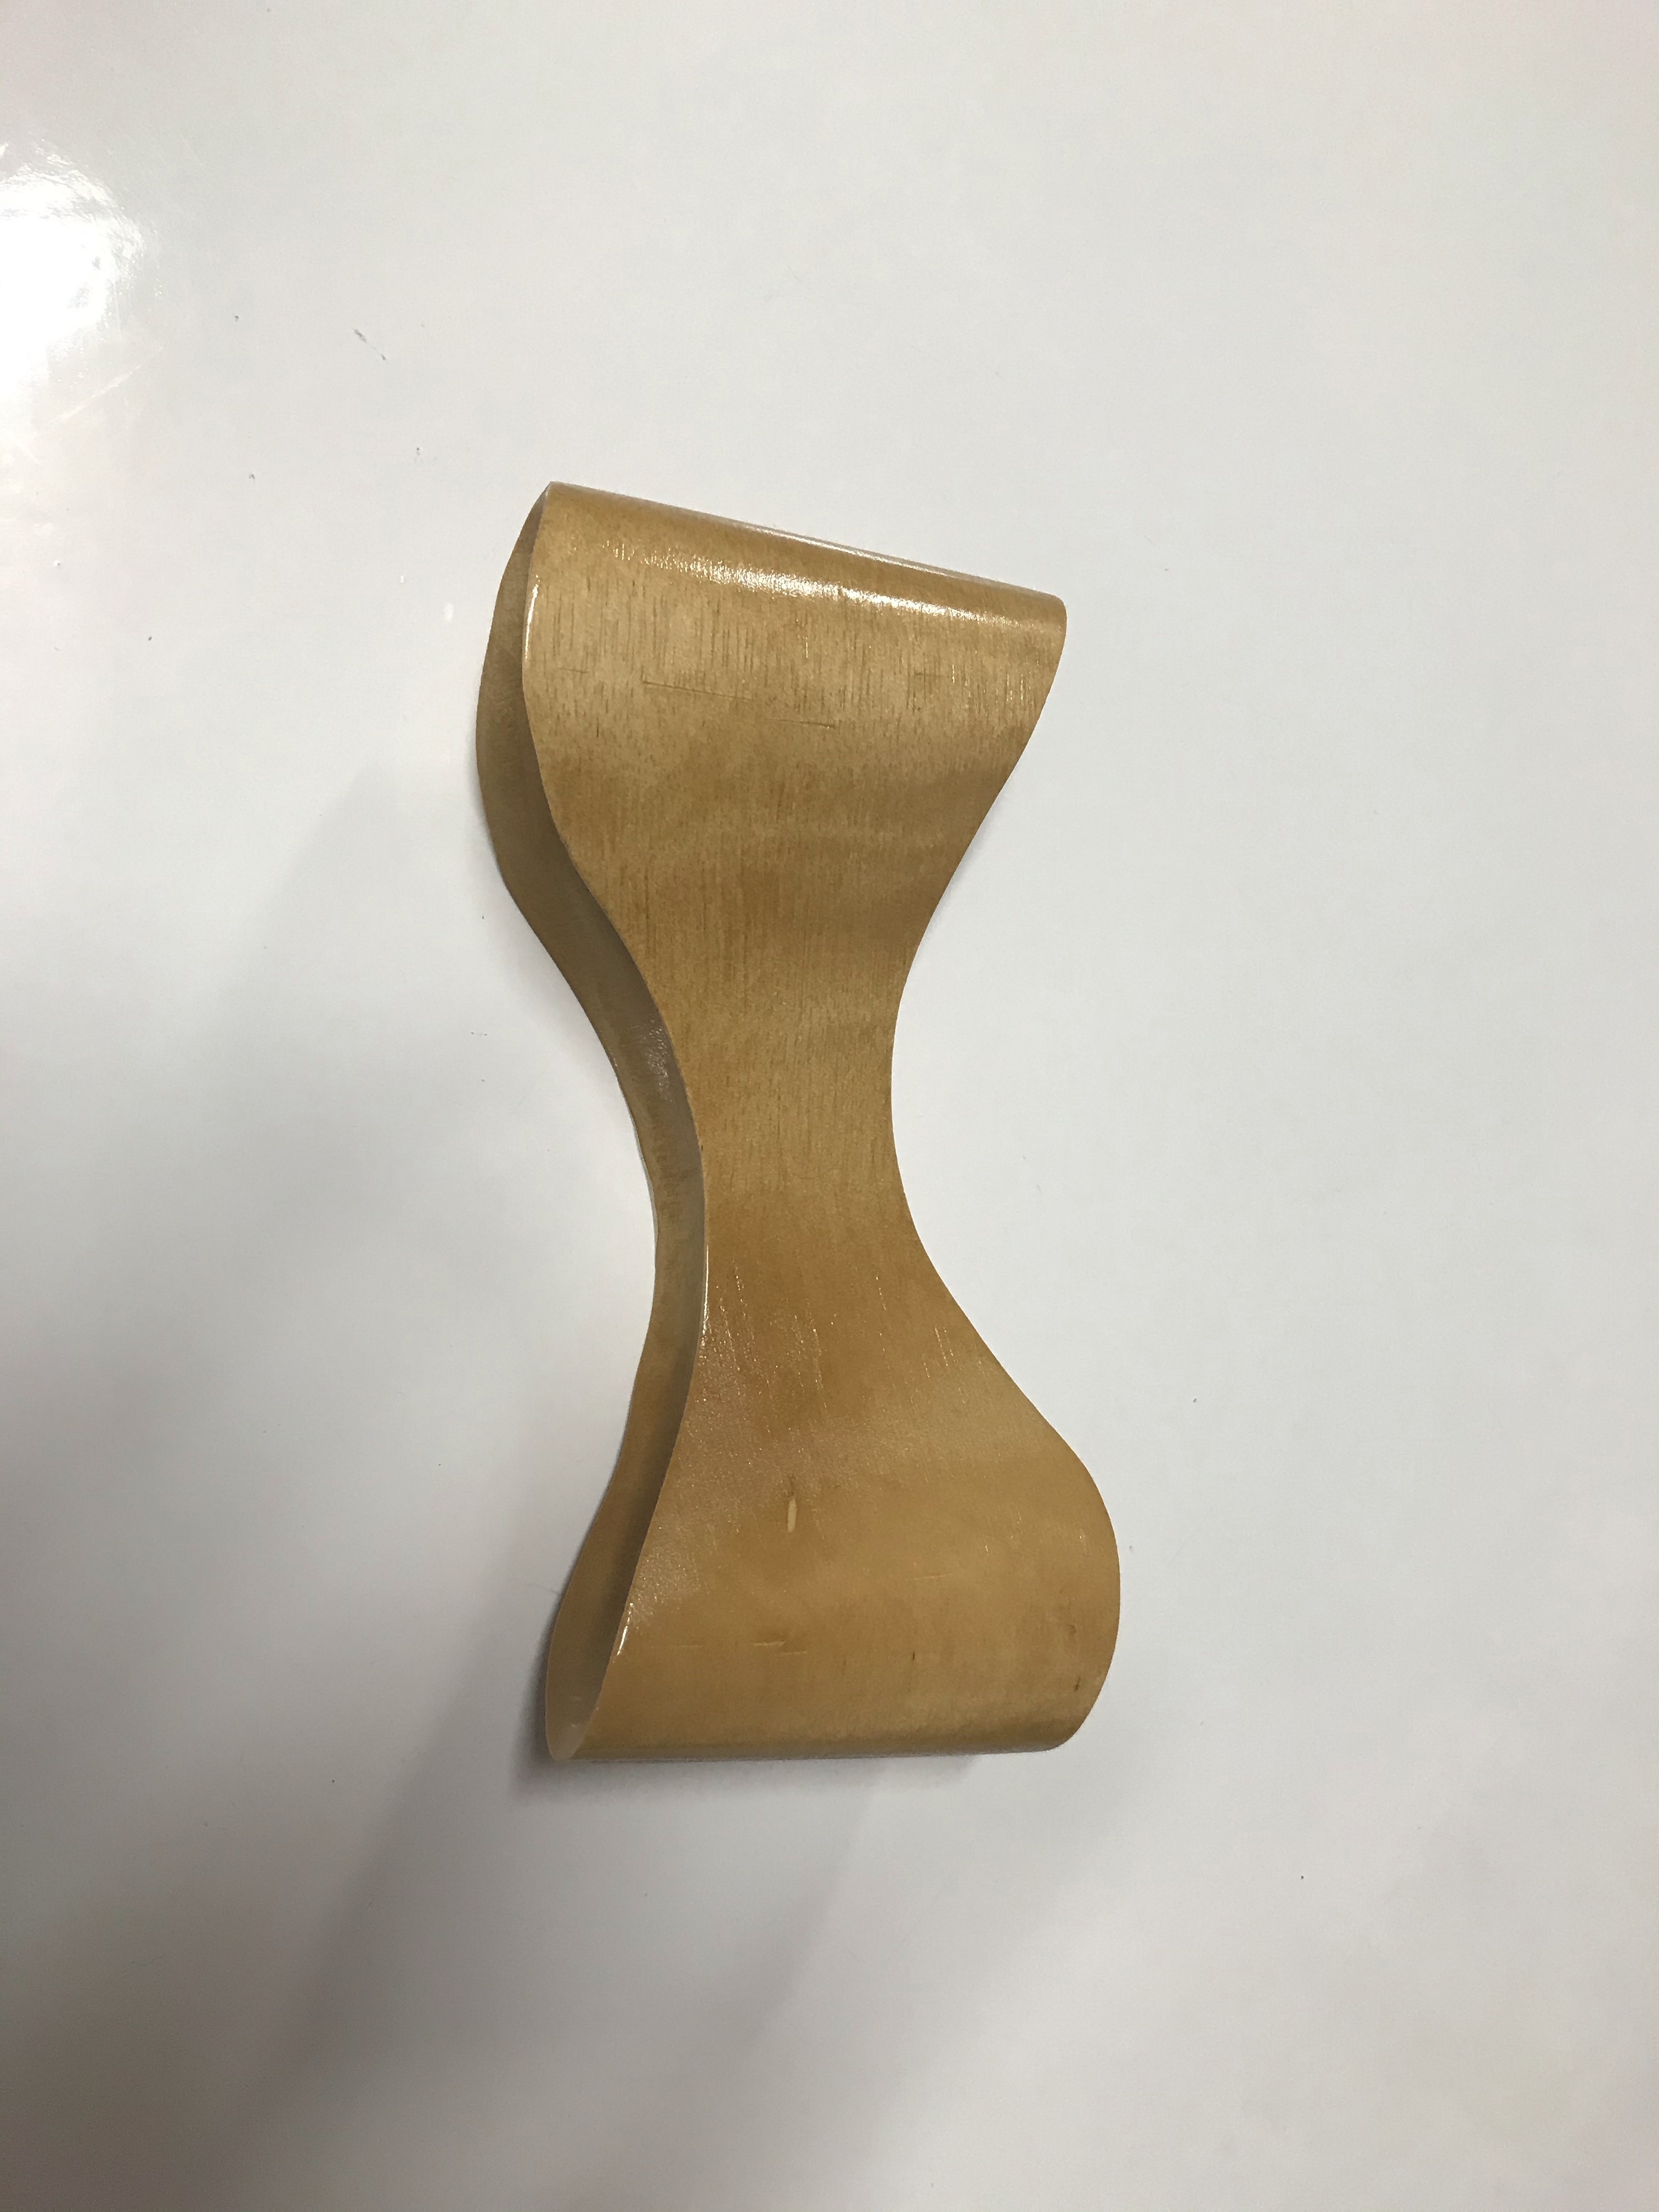
Hat Block - Bow Block Code 46
Code 46 Hand crafted hat block in soft timber for easy blocking. Block is made to order so allow 3 days before despatching. All measurements approximate as each block is hand crafted. Length 18cm x Middle width 3cm x end width 7.5cm See Leather bow sample
Brand: Lynda's Millinery Supplies
Category: Arts & Entertainment > Hobbies & Creative Arts > Arts & Crafts > Art & Crafting Tools > Blocking Wires